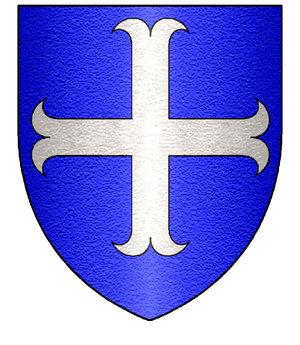
Famille de Charry des Gouttes
Châtelperron est une commune française située dans le département de l'Allier en région administrative Auvergne-Rhône-Alpes.